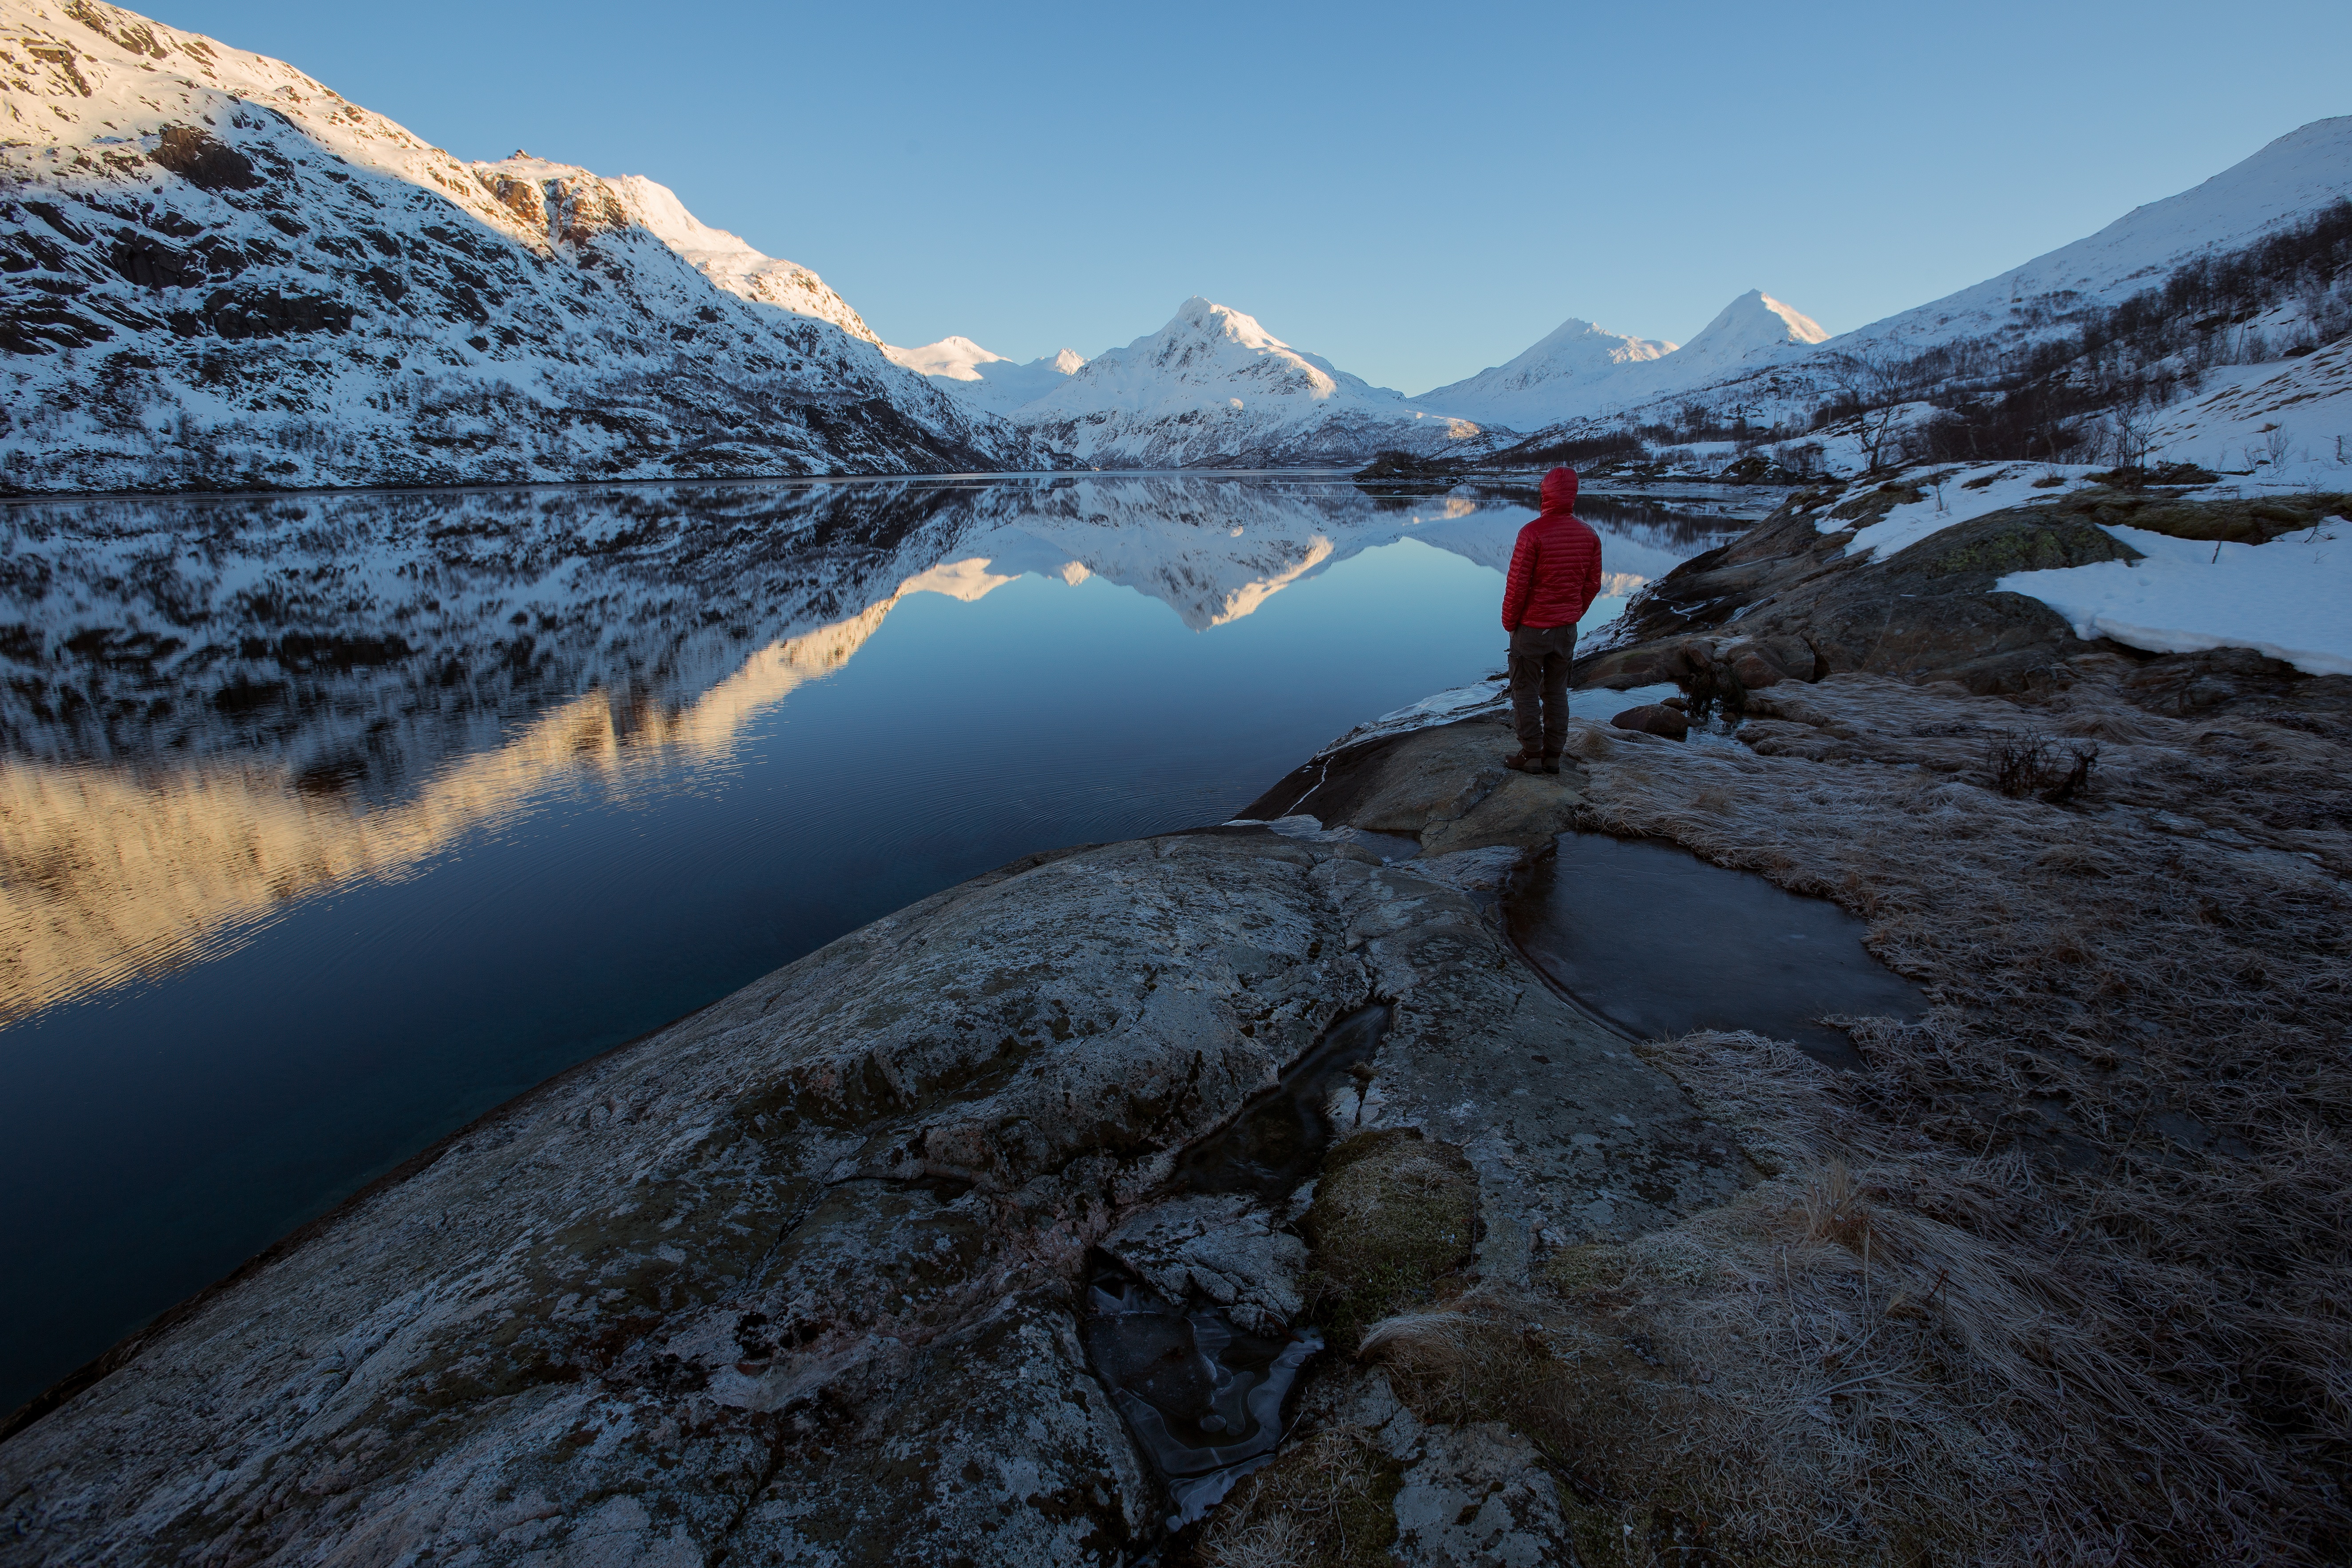
water, wilderness, walking, mountain, snow, winter, lake, adventure, mountain range, ice, extreme sport, ridge, summit, mountaineering, alps, fell, landform, geographical feature, mountainous landforms, glacial landform, geological phenomenon